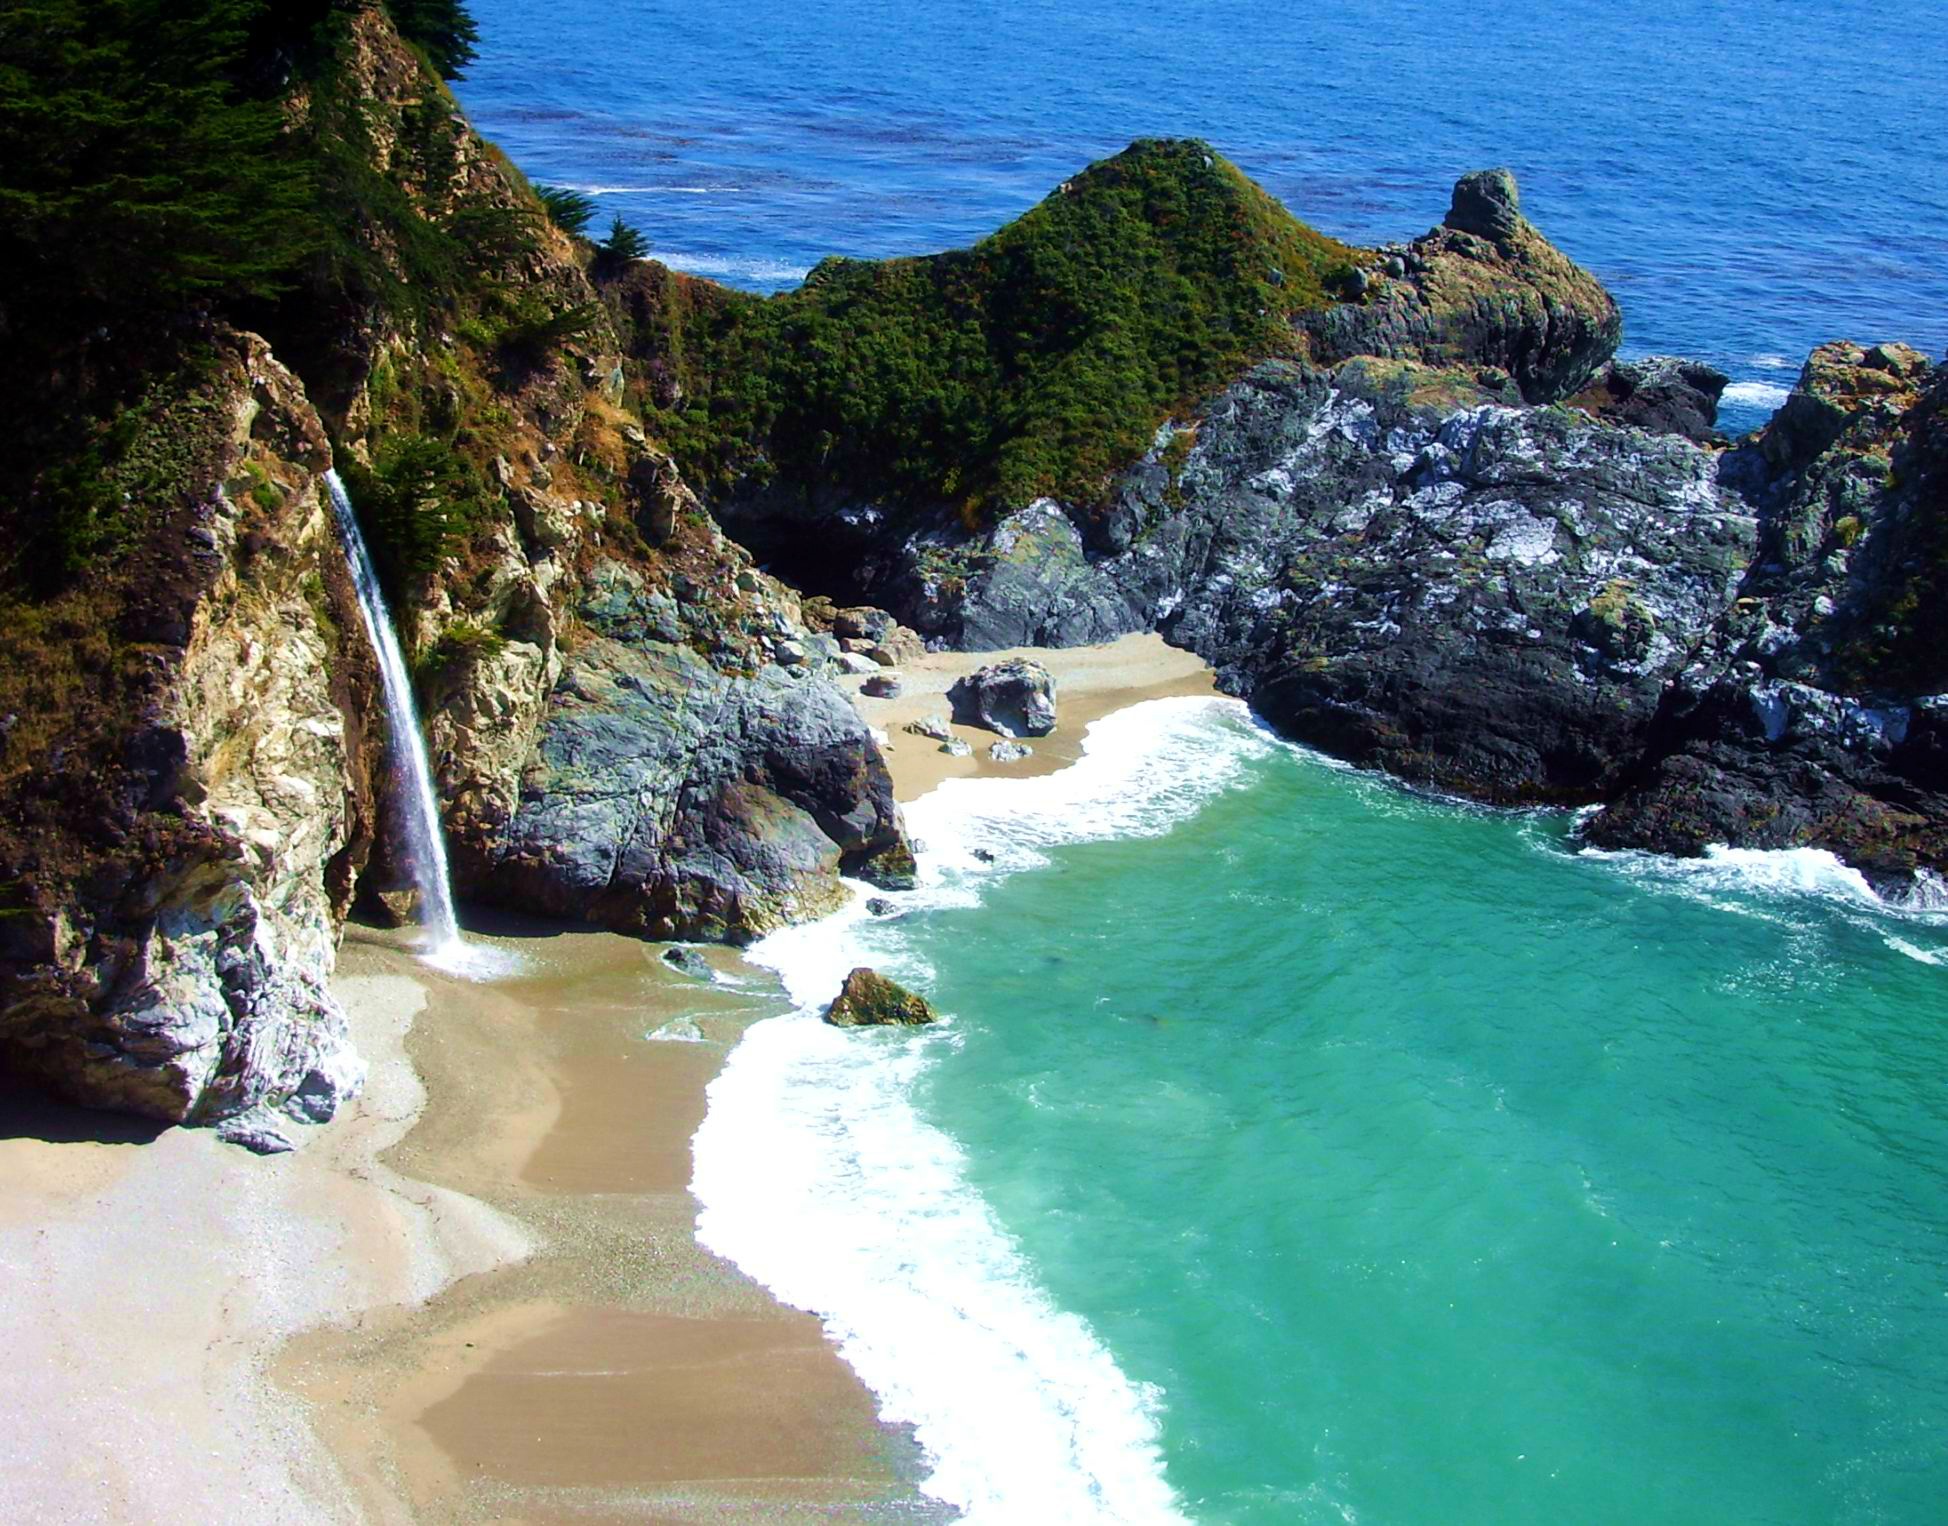
beach, sea, coast, rock, ocean, waterfall, wave, river, cliff, cove, vehicle, bay, rapid, terrain, california, body of water, big sur, big, ca, cape, landform, mcway falls, pfeiffer, mcway, geographical feature